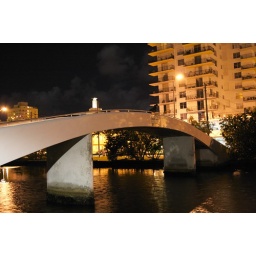
The 29th street bridge over Indian Creek. This is one of the ways to get from my house to the beach.